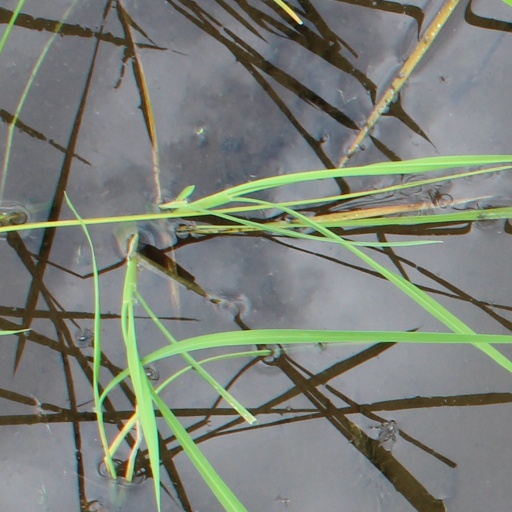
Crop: rice